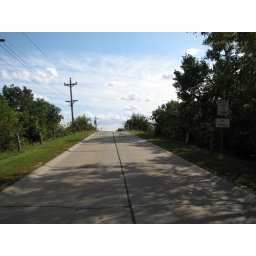
North approach to 1940's railroad bridge along CR H 54 (Old US 71) near Villisca